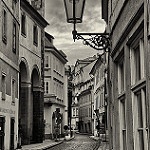
Label: street